SLAC National Accelerator Laboratory

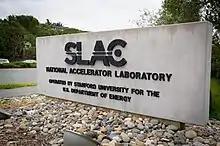
The entrance to SLAC in Menlo Park

Founded in 1962 as the Stanford Linear Accelerator Center, the facility is located on of Stanford University-owned land on Sand Hill Road in Menlo Park, California, just west of the university's main campus. The main accelerator is long, making it the longest linear accelerator in the world, and has been operational since 1966.